Shamshad TV

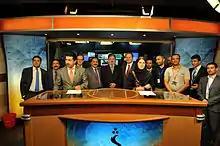
Shamshad TV studio began transmitting in 2005 and mainly broadcasts in the Pashto language

Shamshad translates different dramas from Turkish; a fight drama against terrorism "Sefket Tape" ("Dare Morchal"), "Team One" (Shaheen), "Mirna and Khalil" (Mirna ao khalil), "Iki Dunya Anasinda" (Sahra), "Yeni Gelin" (Nawy) and various other drama series.